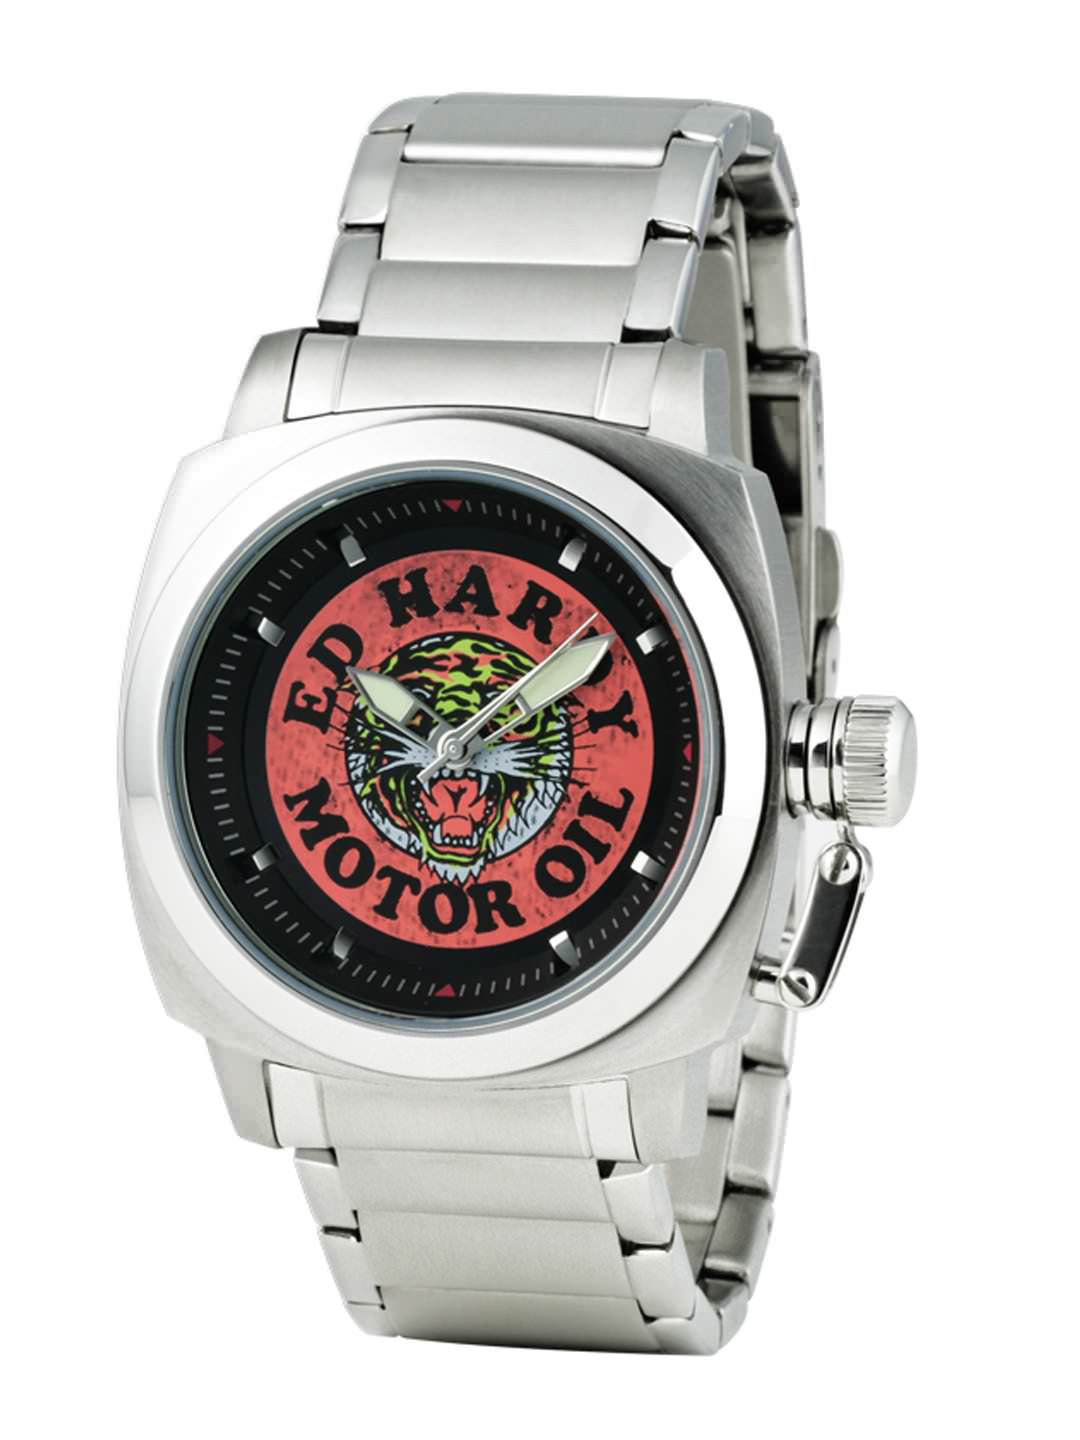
Ed Hardy Men Black Dial Watch
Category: Accessories / Watches / Watches
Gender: Men
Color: Black
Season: Winter 2016
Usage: Casual